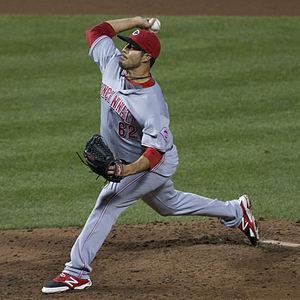
Pedro Villarreal est un lanceur de relève droitier des Ligues majeures de baseball jouant avec les Reds de Cincinnati.